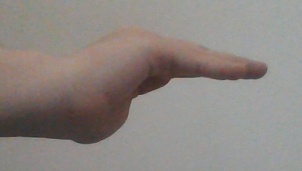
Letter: haa